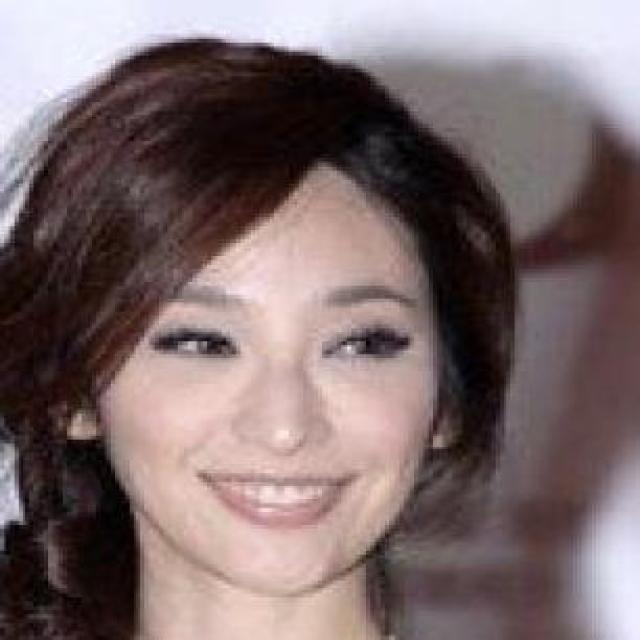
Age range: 21-44